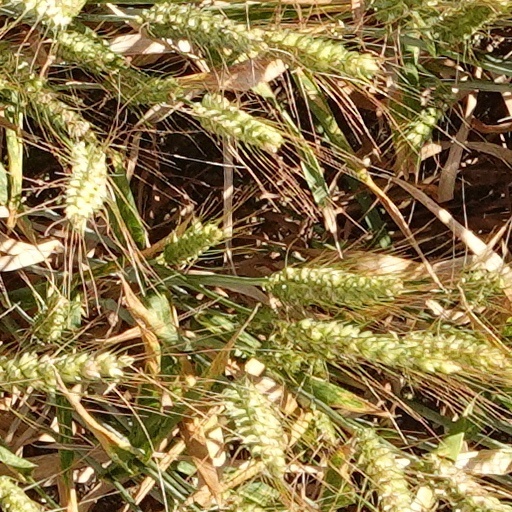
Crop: wheat